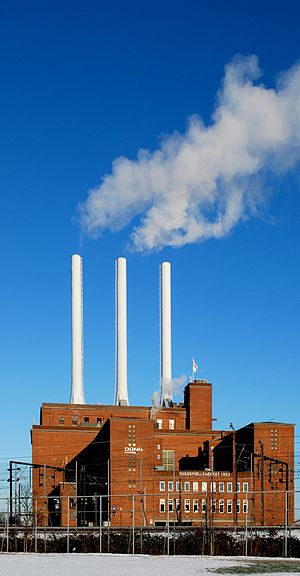
Louis Hygom / Værker
Svanemølleværket.
Louis Hygom var en dansk nyklassicistisk arkitekt, der bl.a. har tegnet Svanemølleværket. Ved siden af sin dyrkelse af det klassiske formsprog var han inspireret af engelske impulser, Arts and Crafts Movement, og datidens nye fænomen, havebyen, en mindre by som er designet til en sund livsform og erhverv.